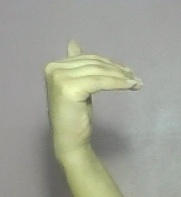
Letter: khaa